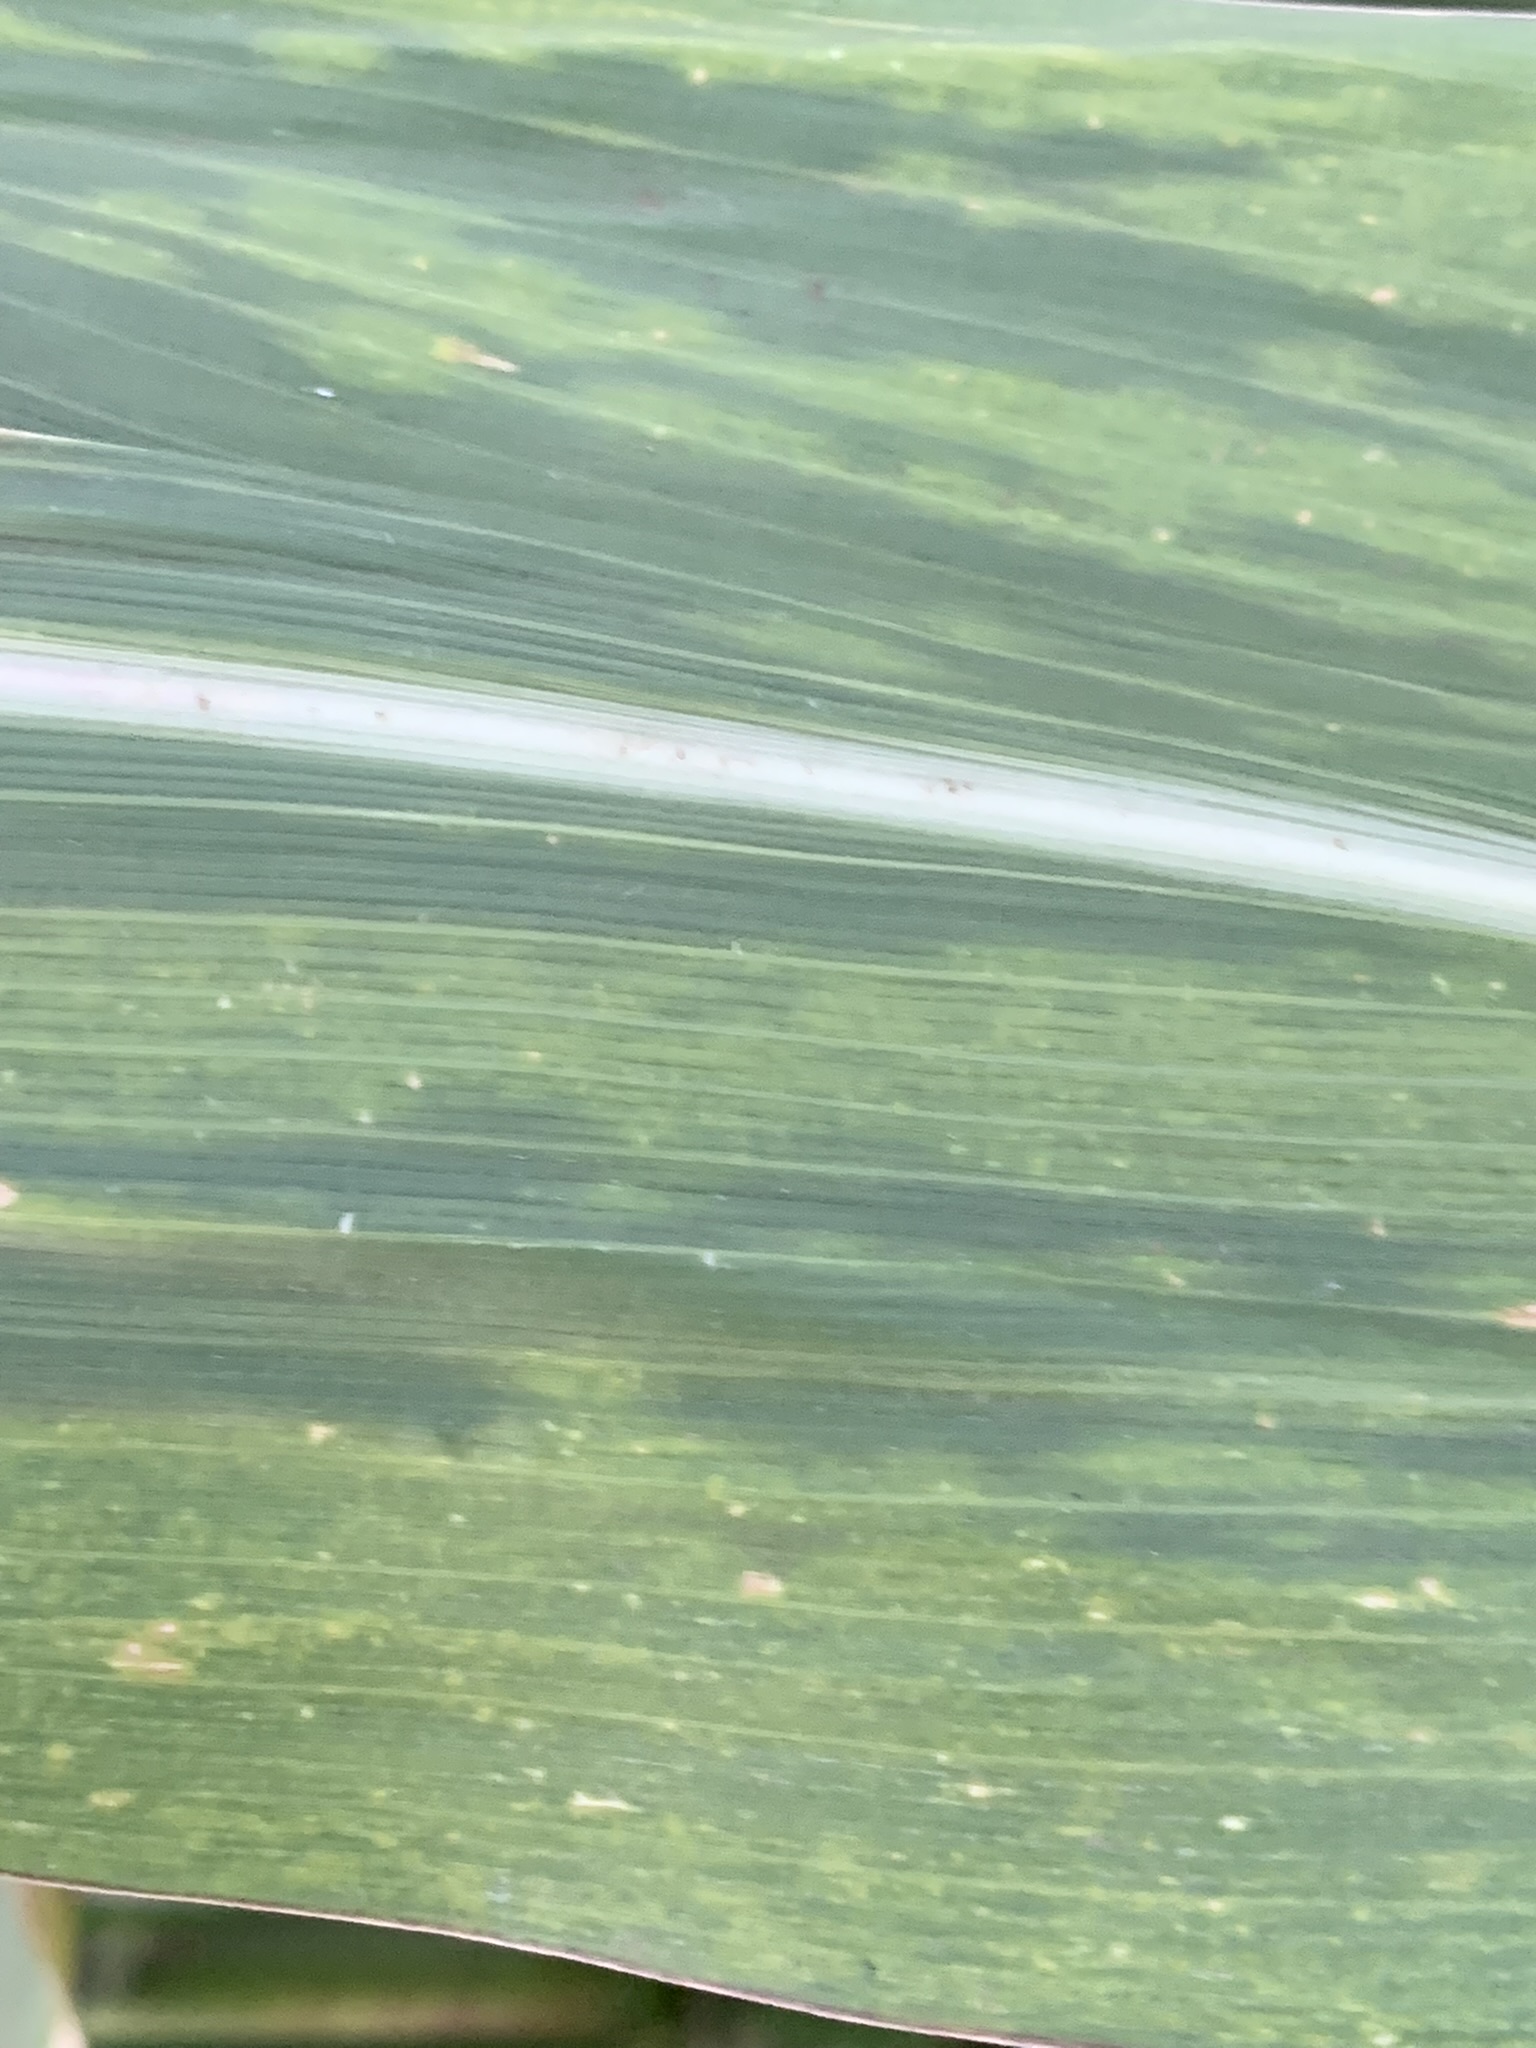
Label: MLN